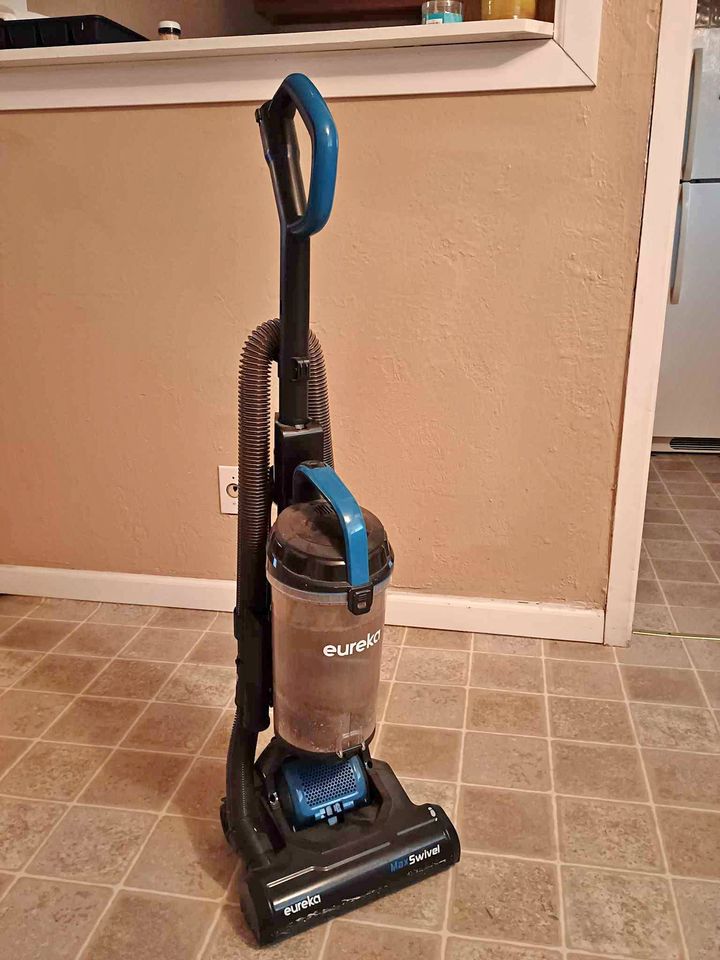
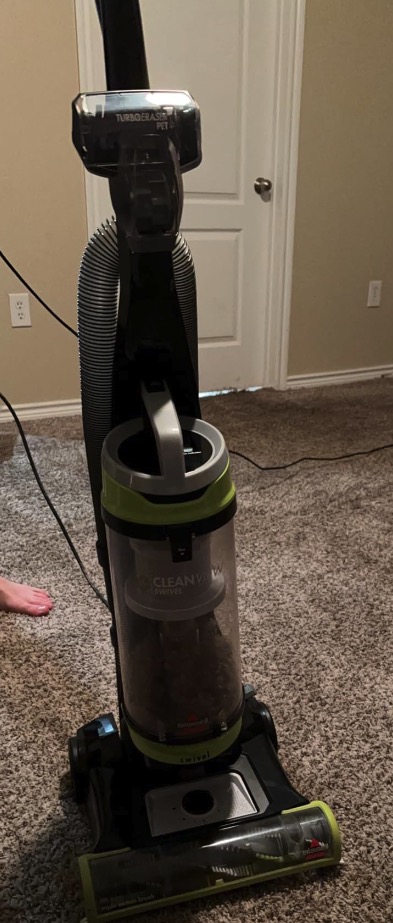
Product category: items_vacuum
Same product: no